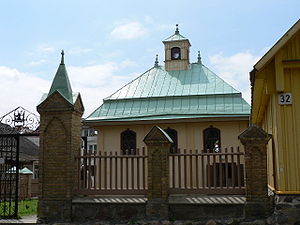
Krim-karaittere / Karaitter i Litauen
Karait-kenesa i Trakai
"Krim-karaitter, også kendt som karaim og qarayer, er et trossamfund af etnisk tyrkiske tilhængere af karaitisk jødedom i Østeuropa. ""Qaray"" er det latinske alfabets stavemåde af karaim-navnet, ""къарай"", mens ""karaim"" er det russiske, ukrainske, litauiske og polske navn for trossamfundet. Fra oprindeligt at have været centreret på Krim etablerede karaitterne samfund i Litauen og andre steder i Europa fra slutningen af middelalderen.